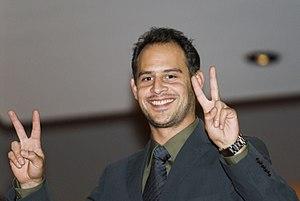
Luna Papa est un film réalisé par le cinéaste tadjik Bakhtiar Khudojnazarov, sorti en 1999. Il a été coproduit par des sociétés basées dans au moins sept pays différents : Allemagne, Autriche, France, Japon, Russie, Suisse et Tadjikistan. Malgré un financement majoritairement européen et la faible participation de sociétés venant d'Asie centrale, le réalisateur considère que son film est avant tout « centre-asiatique ». Ce film peut d'ailleurs être considéré comme l'un des films d'Asie centrale les plus connus internationalement.